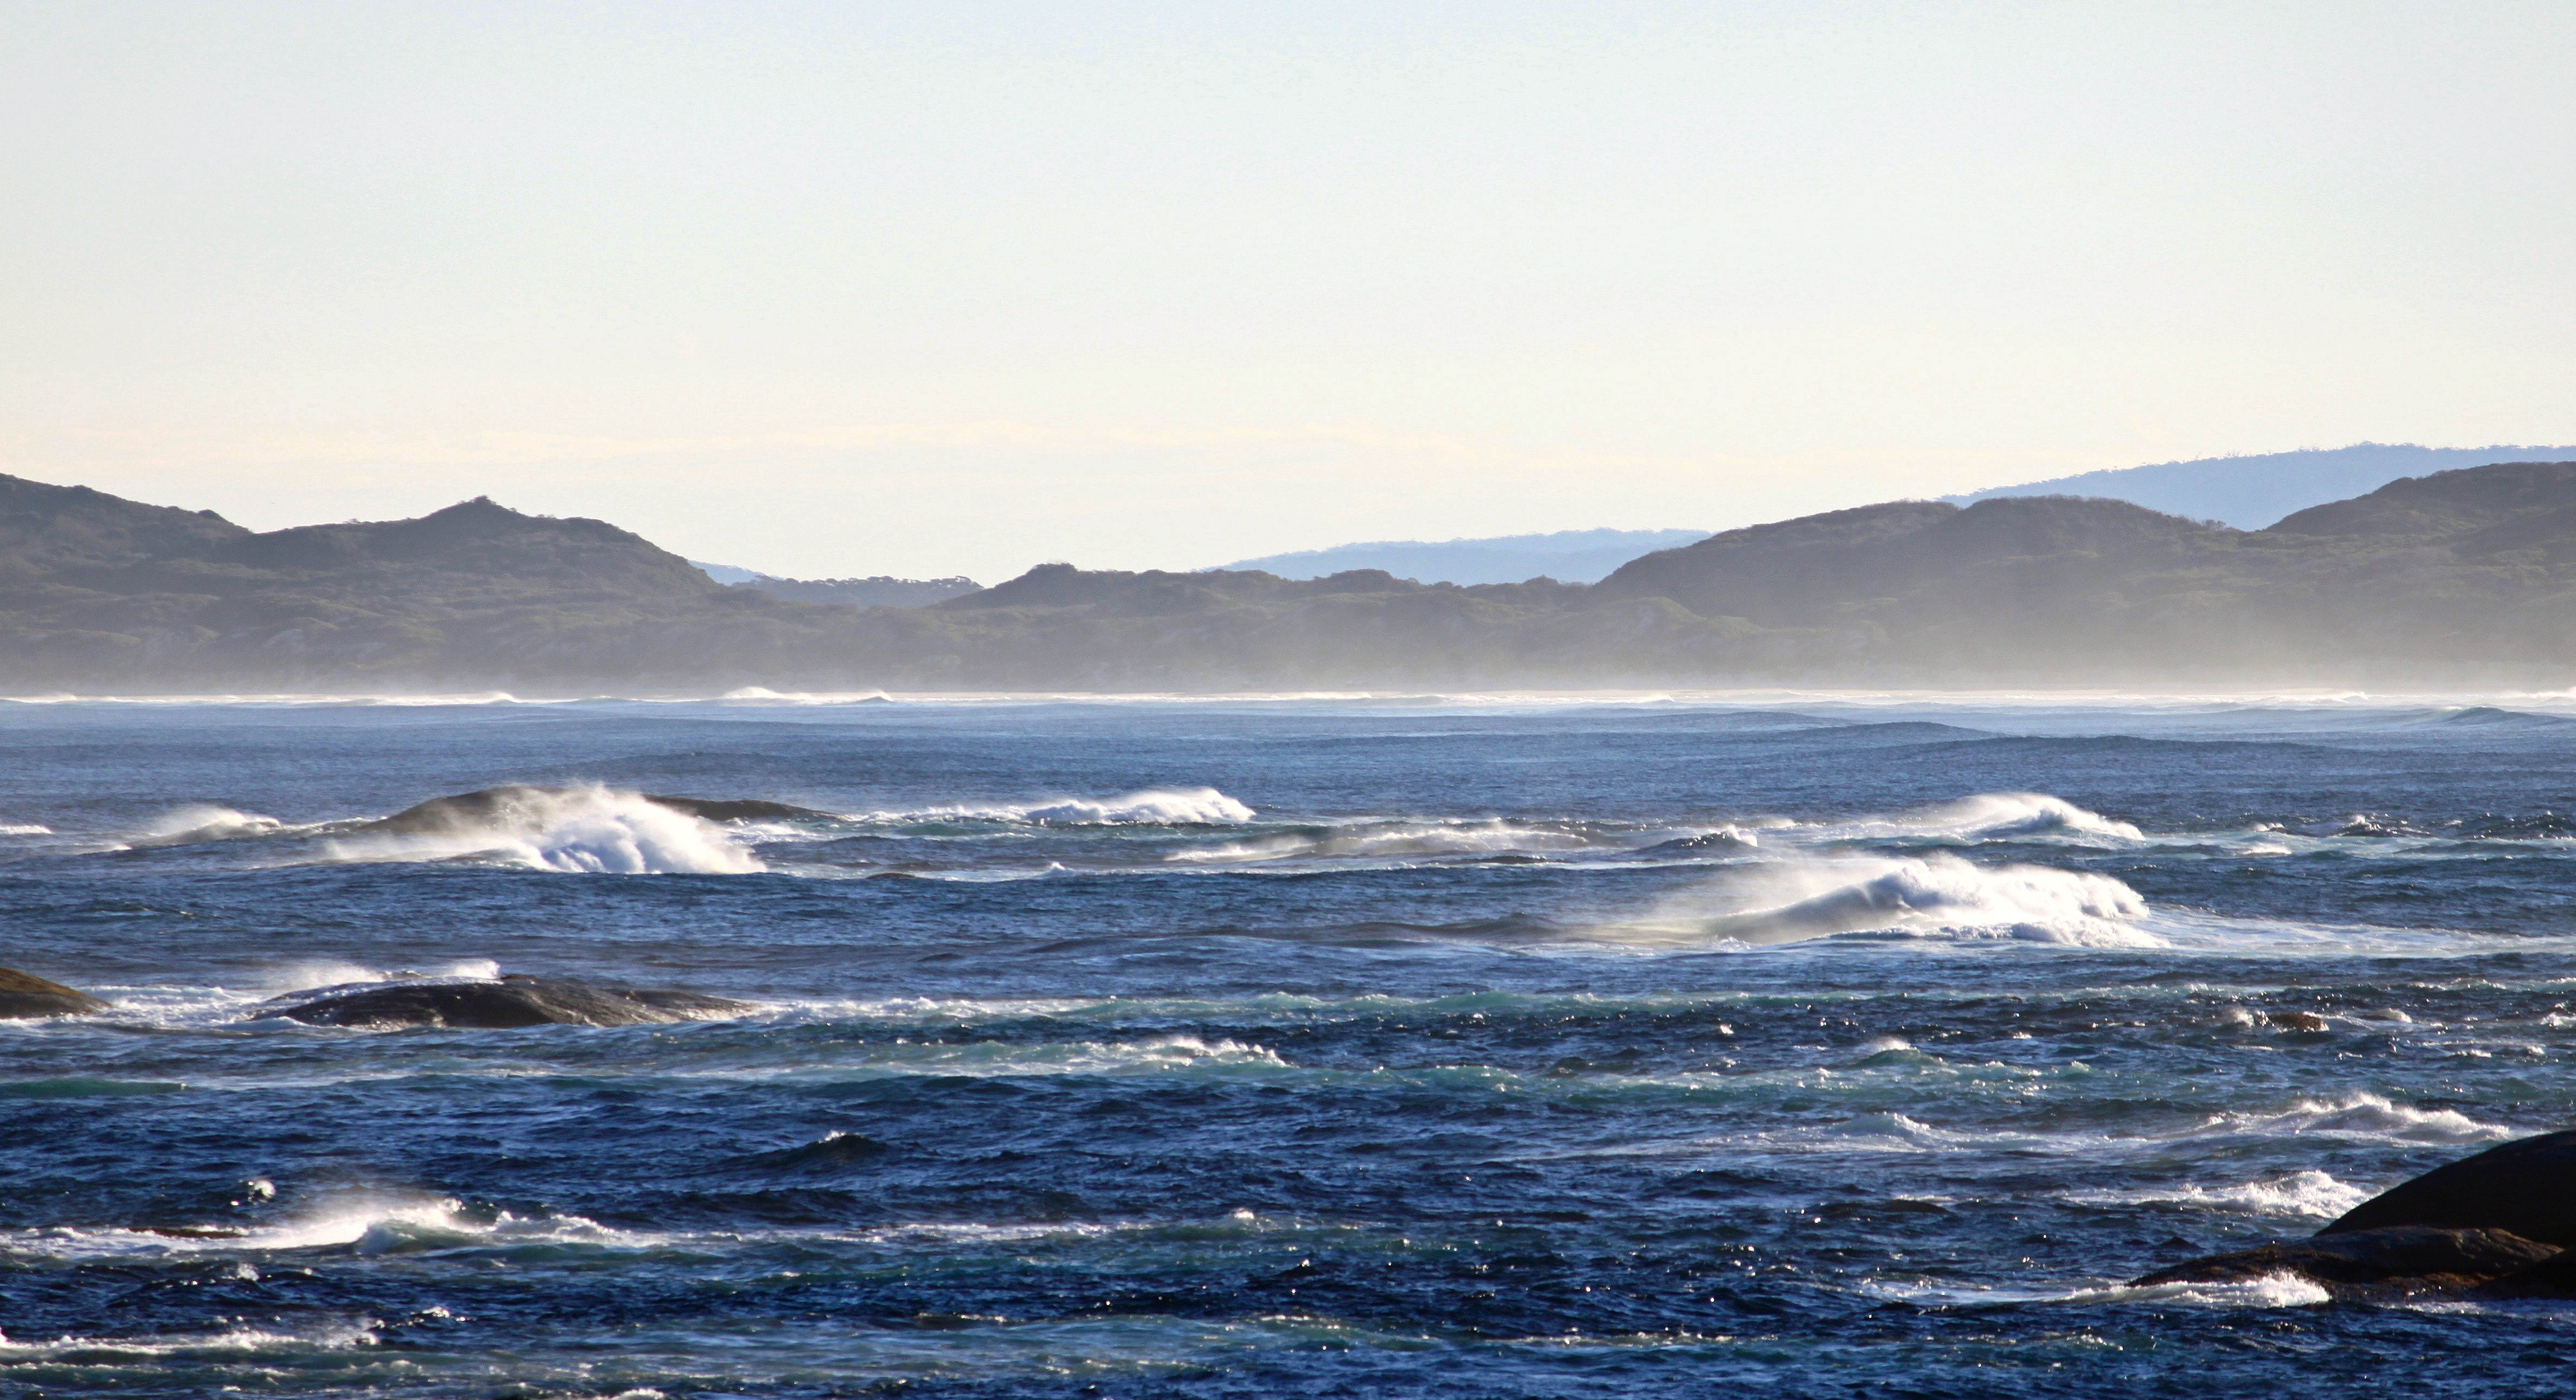
sea, coast, water, ocean, horizon, shore, wave, spray, australia, cape, foaming, arctic ocean, inject, marine mammal, wind wave